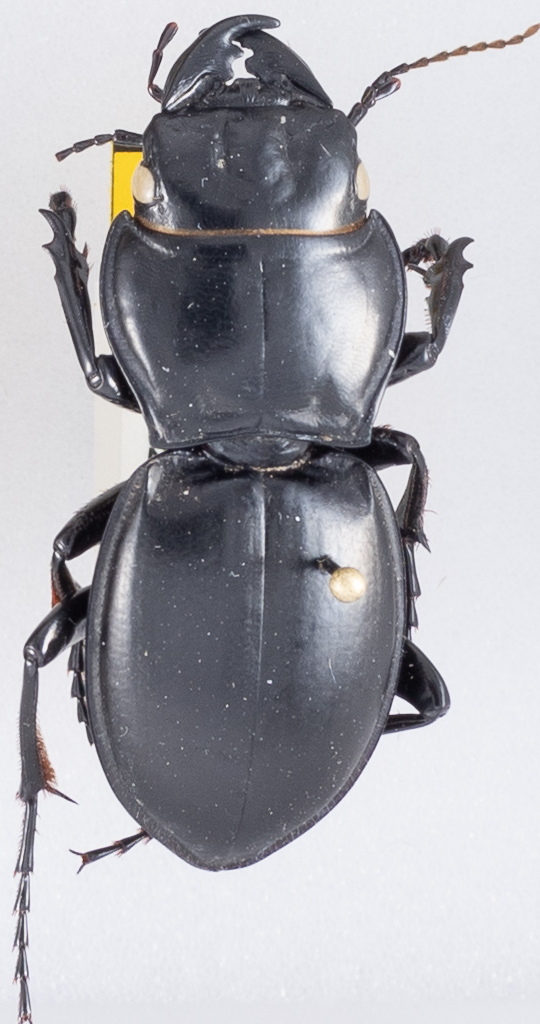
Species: Pasimachus californicus
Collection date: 2019-05-06
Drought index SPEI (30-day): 0.154
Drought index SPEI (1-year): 0.578
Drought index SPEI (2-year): -0.416